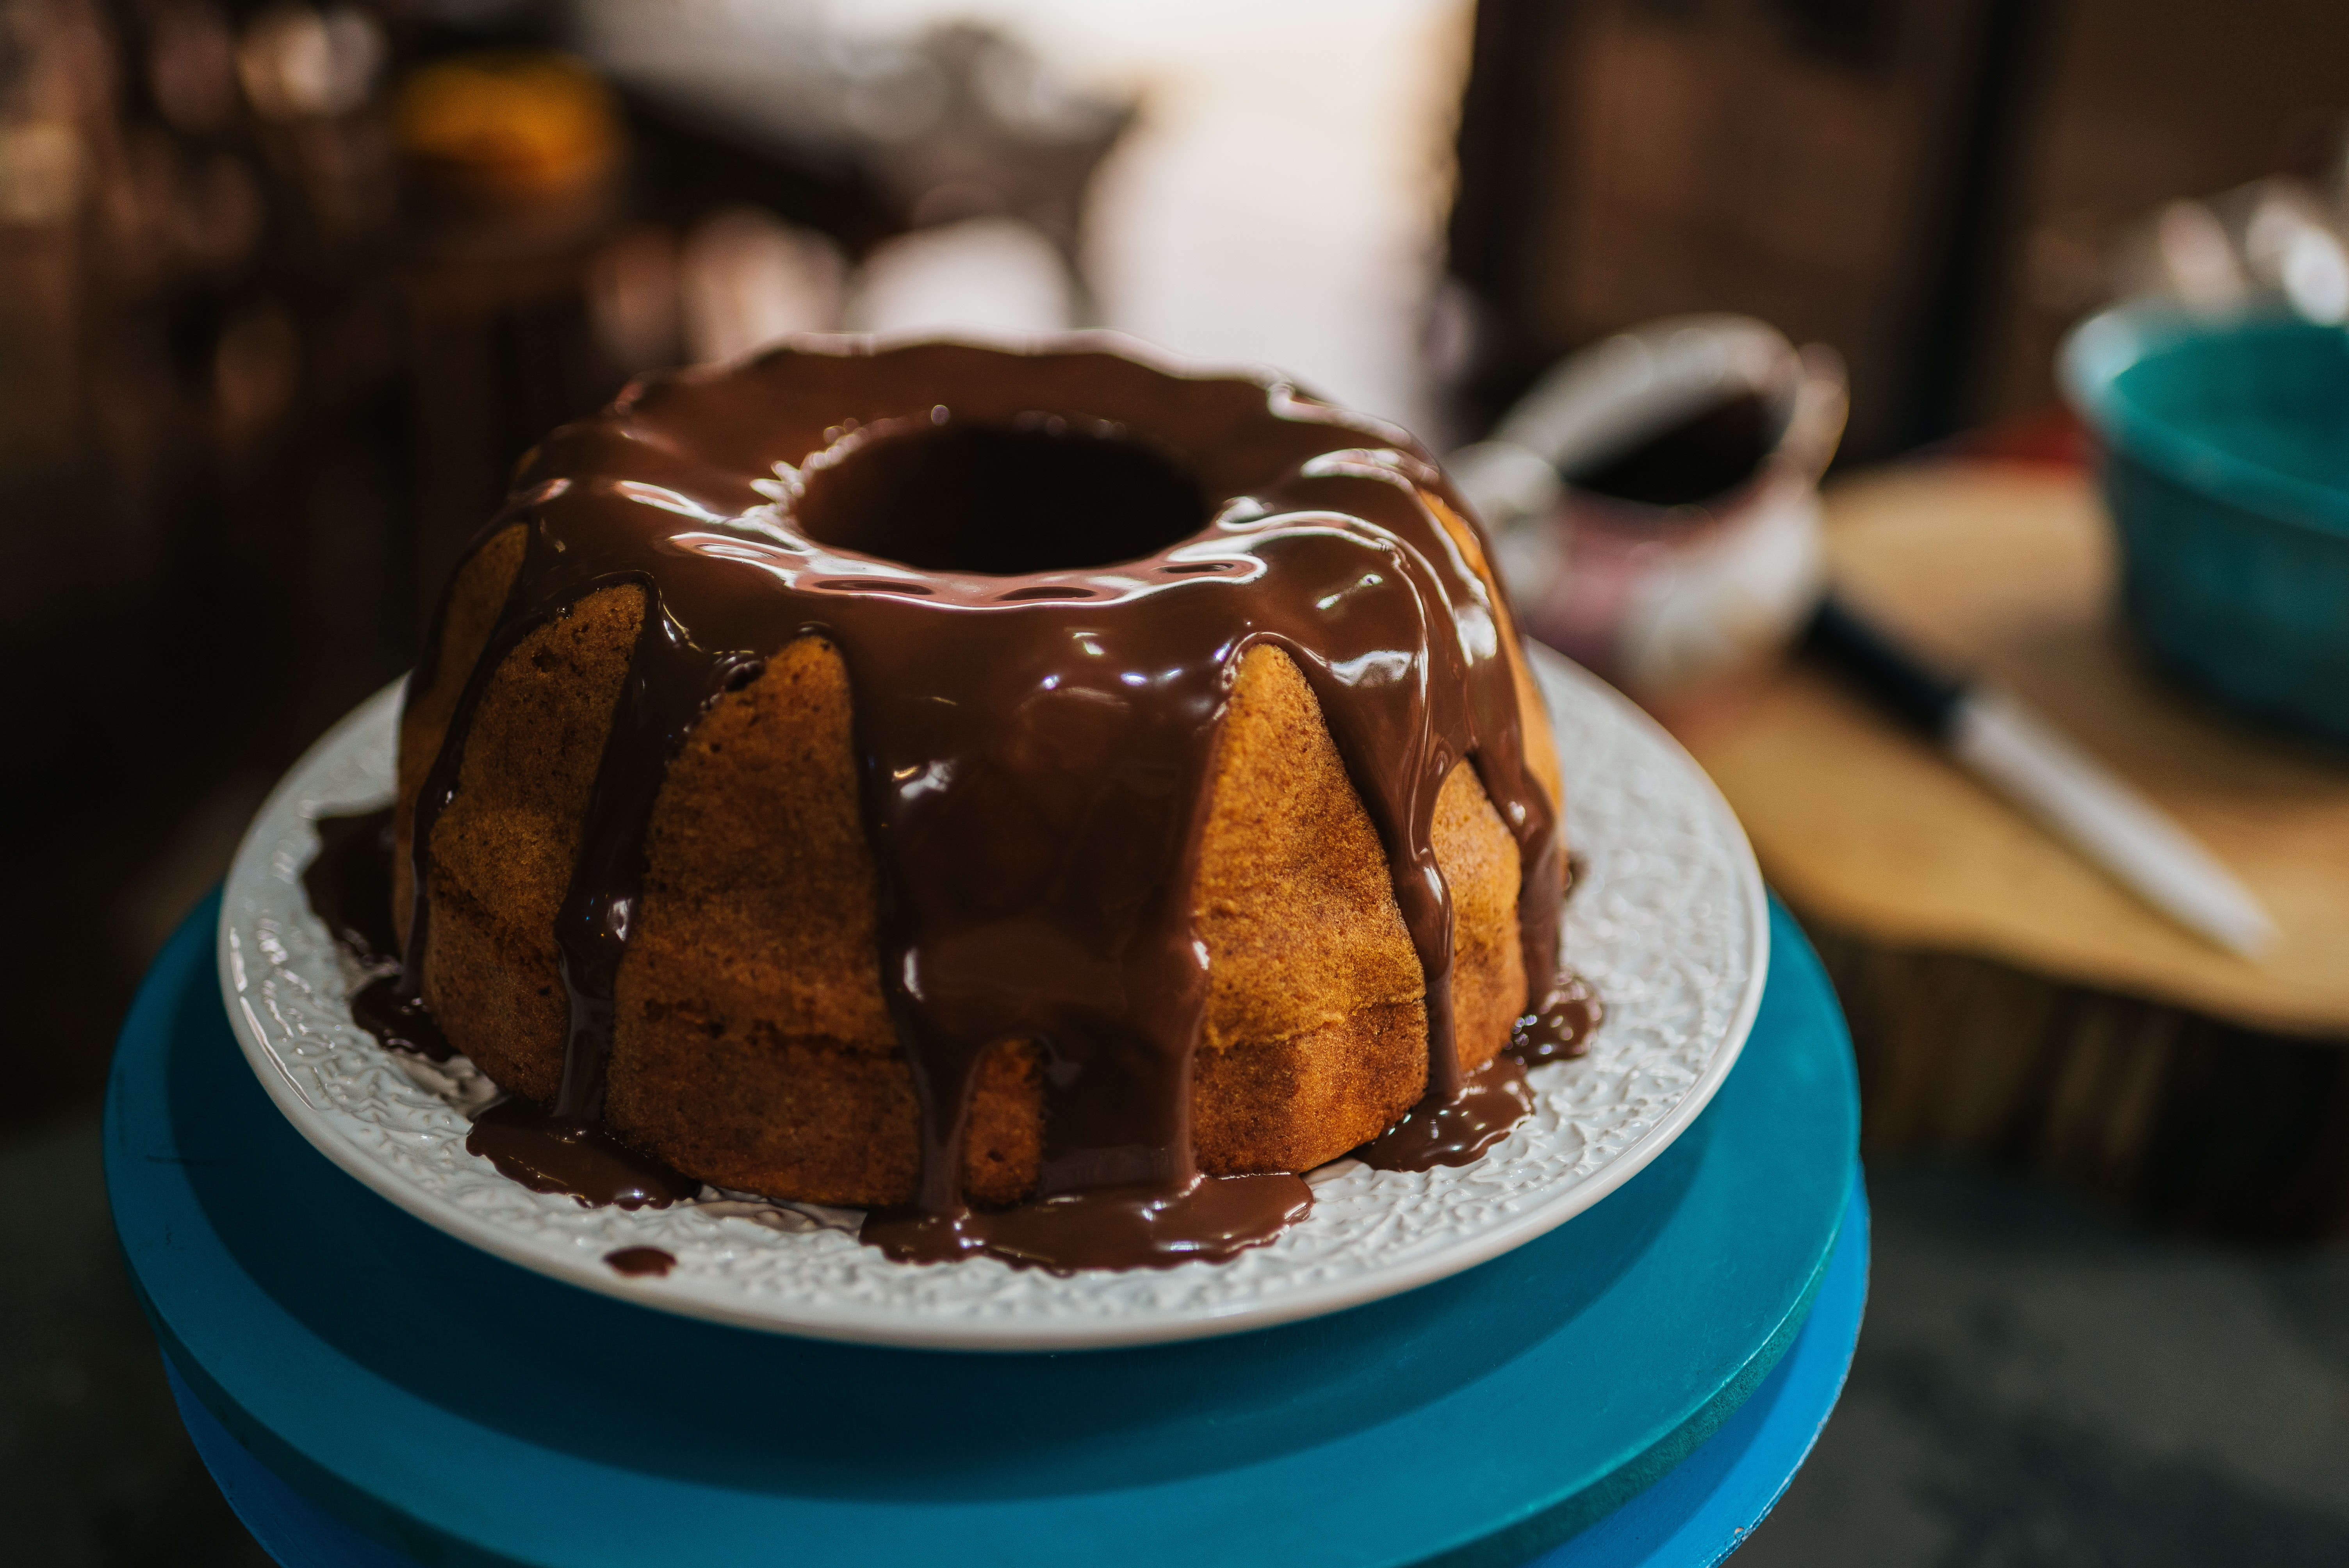
dish, food, cuisine, gugelhupf, dessert, ingredient, baked goods, glaze, baking, rum cake, pudding, chocolate, Sticky toffee pudding, cake, ciambella, chocolate pudding, sweetness, kuchen, babka, produce, finger food, ganache